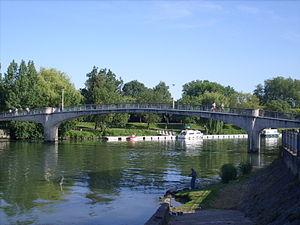
Passerelle du jardin public à Saintes